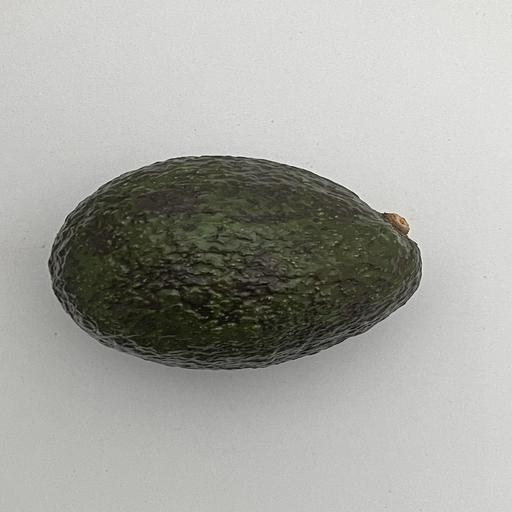
Crop type: Avocado